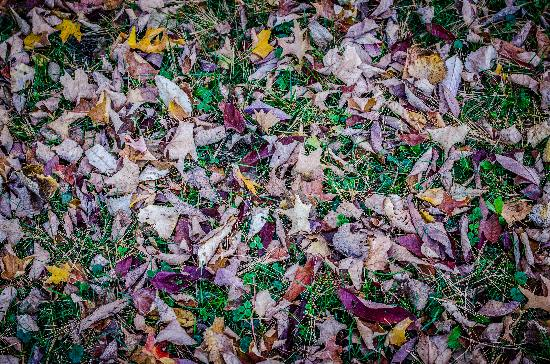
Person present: No